Peneda-Gerês National Park

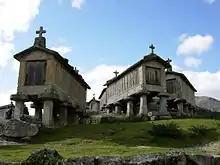
The "Espigueiros" of Soajo are 24 granite granaries classified as property of public interest.

Although there has been variable growth throughout the Norte region, there has been a general population decrease in those administrative units that fell within the Peneda-Gerês National Park (1981–1991), in the municipalities of Melgaço (-16.8%), Arcos de Valdevez (-13.4%), Ponte da Barca(-6.1%), Terras de Bouro (-7.2%), and Montalegre (-20.3%). There was a population of 9,099 according to the 1991 census, a 16% decrease from the 10,849 registered in 1981. There are no positive-negative variations between civil parishes; of those civil parishes that fell within the PNPG authority, their populations dropped from 0.8% (Vilar da Veiga) to 38.6% (Sezelhe).